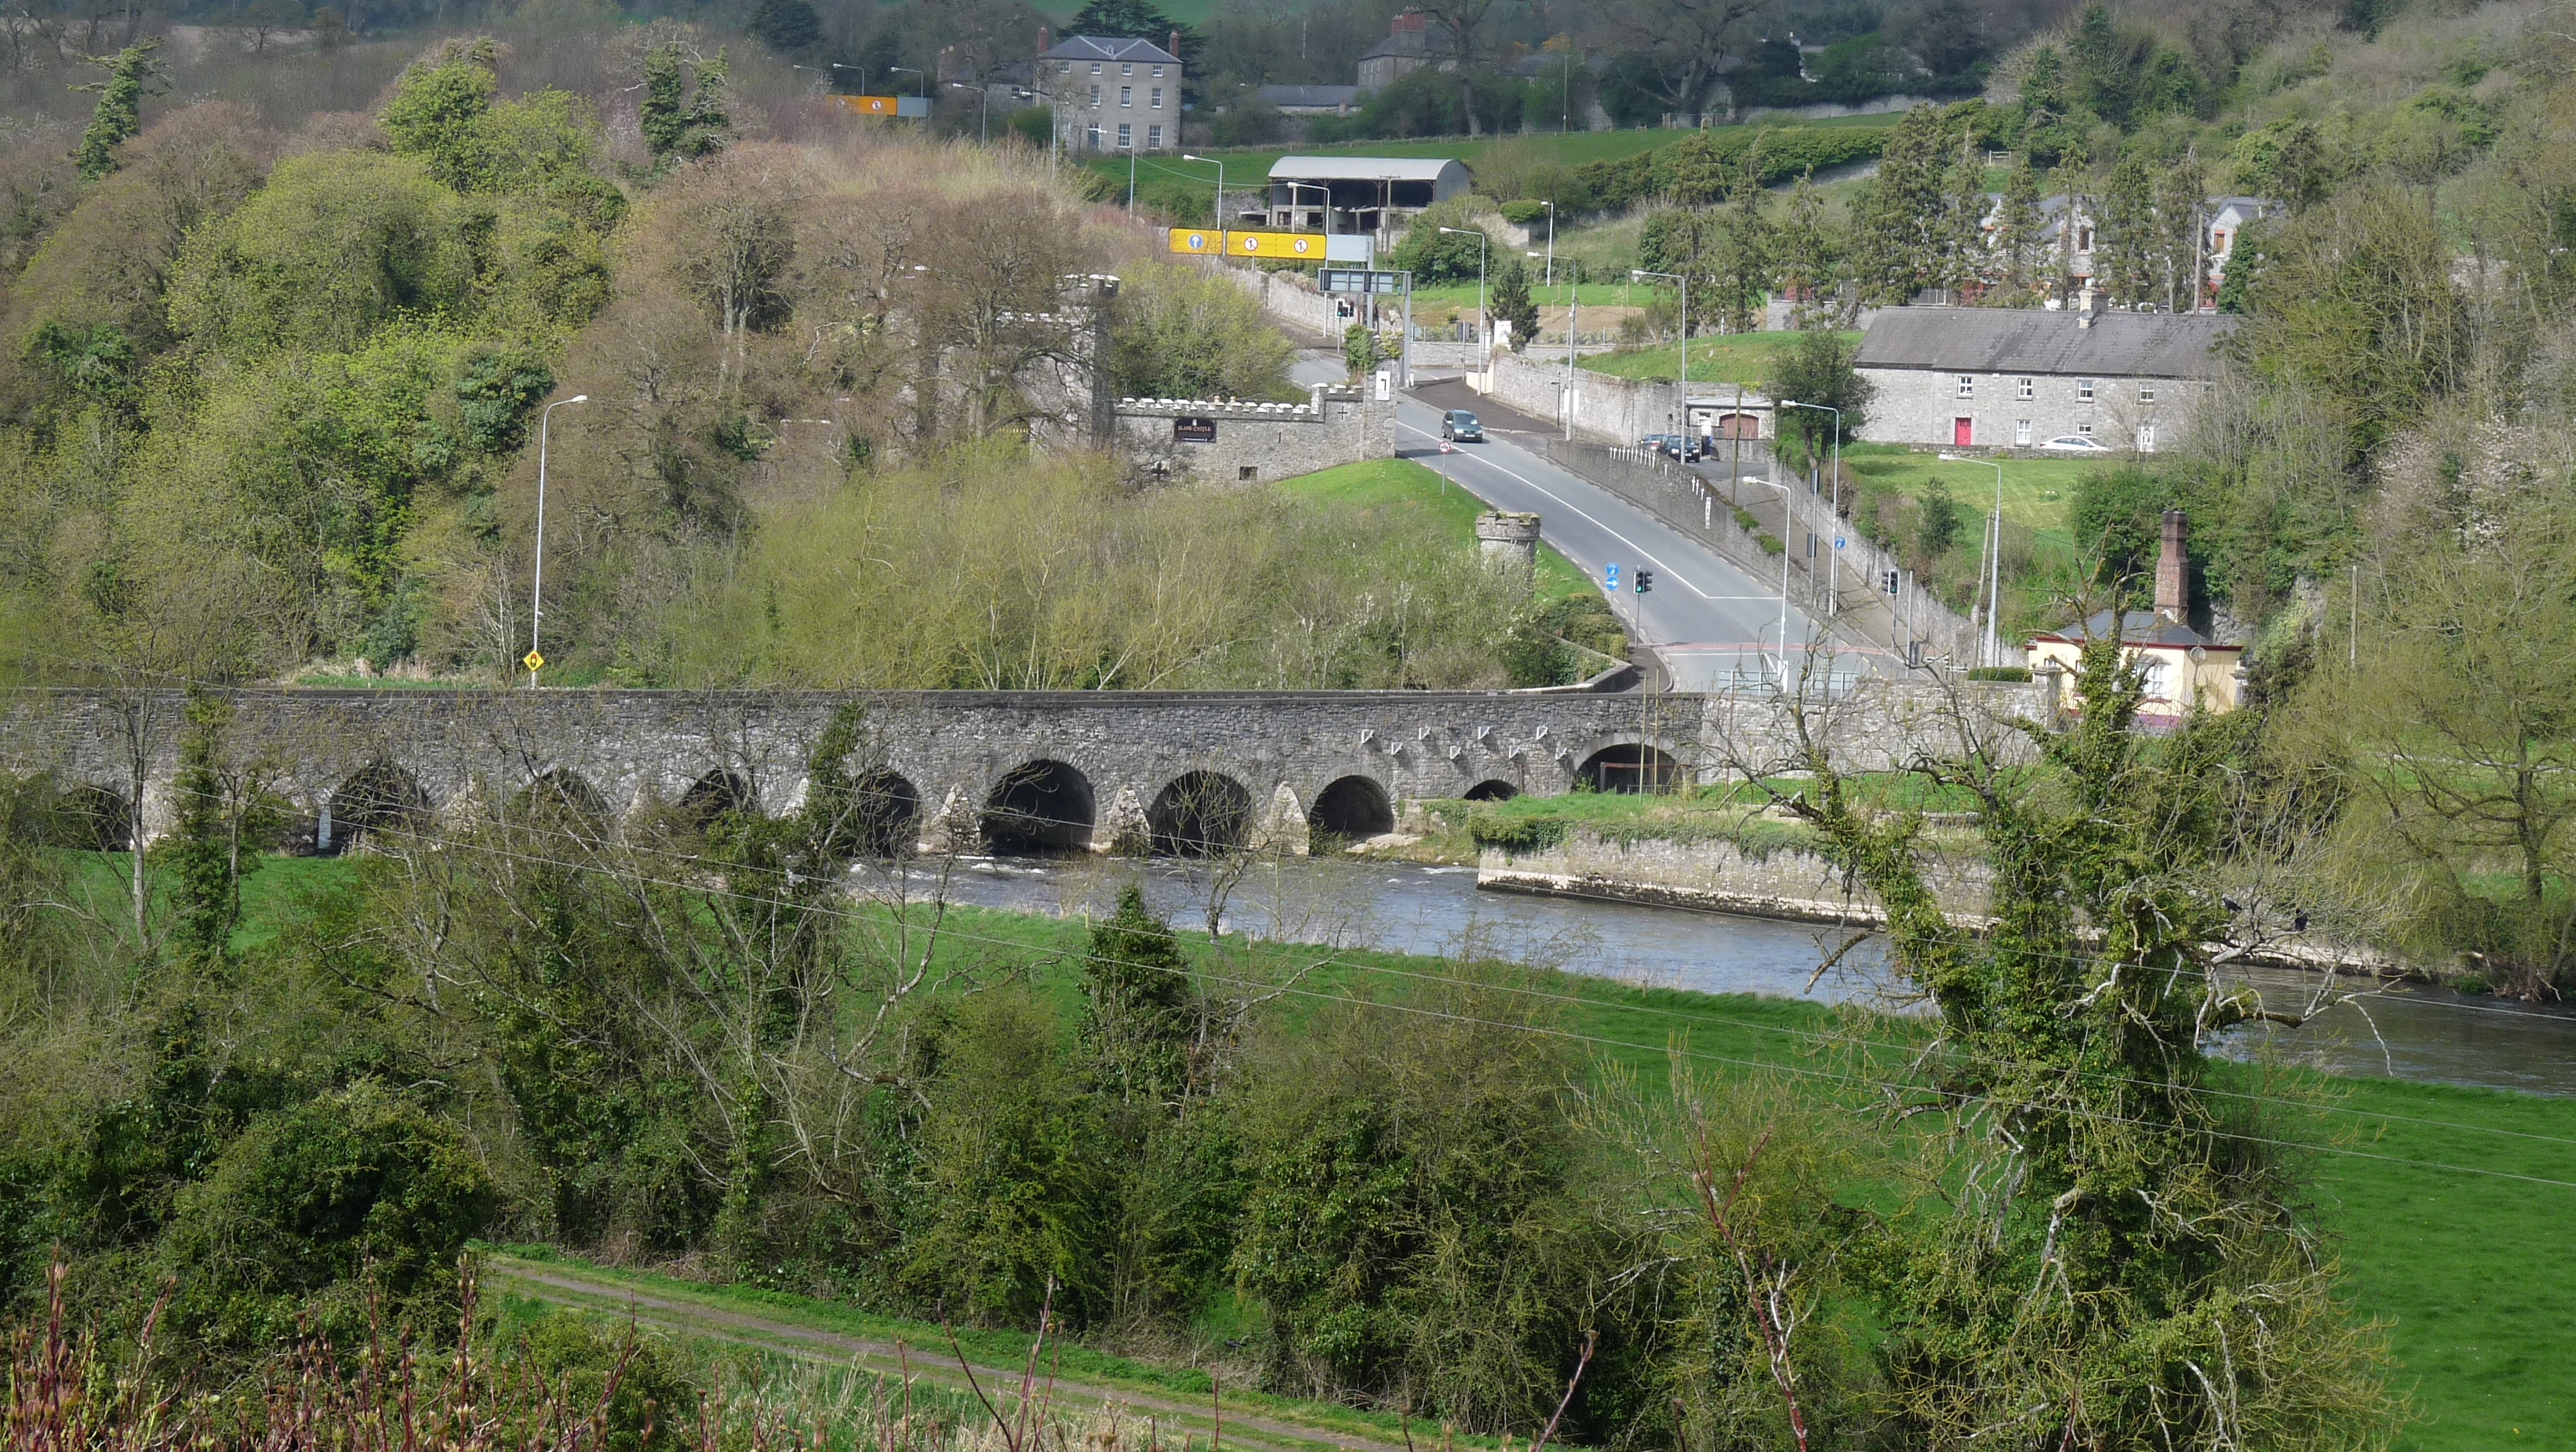
landscape, bridge, river, canal, transport, arch, reservoir, waterway, infrastructure, ireland, viaduct, arch bridge, rolling stock, geological phenomenon